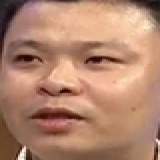
ca sĩ Việt Johan